Divinity

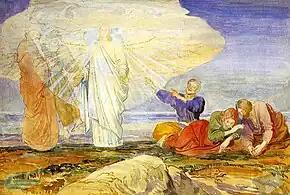
"Transfiguration" by Alexandr Ivanov, 1824

The Christian reconfiguration of divinity cannot be understood apart from the theological developments of Second Temple Judaism. During this period, Jewish thought increasingly emphasized the singular and transcendent nature of God, in contrast to the polytheism of surrounding cultures. Although the Hebrew Bible includes references to divine beings—such as angels, the Elohim, and the heavenly hosts—Jewish philosophy came to insist that only the God of Israel was truly divine.